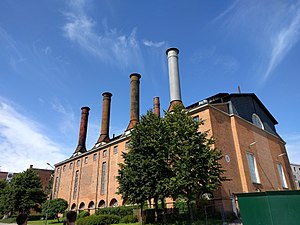
Kedelhallen
Kedelhallen
Keddelhallen er en bevaringsværdig bygning på Franciska Clausens Plads i Carlsberg Byen. Bygningen er nok mest kendt for sine fire gamle skorstene.